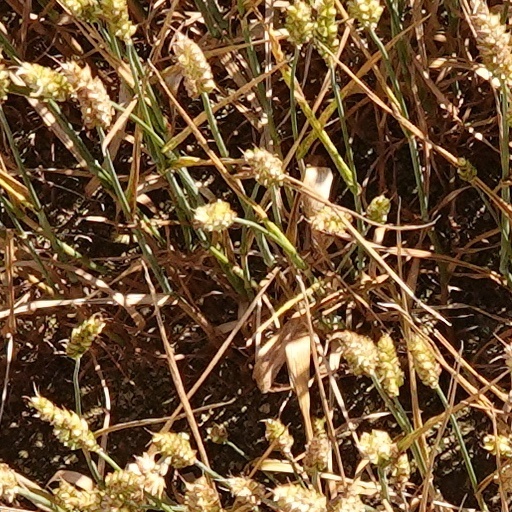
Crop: wheat